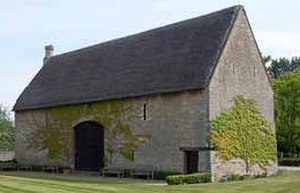
Borge og slotte i England / Northamptonshire
Denne liste over borge og slotte i England er ikke en liste over alle bygninger og steder, hvor ordet ”castle” indgår i navnet eller en liste over bygninger, som er en borg i middelalderlig henseende. Det er heller ikke en liste over alle borge og slotte, der nogensinde er bygget i England: Mange er forsvundet sporløst, men er hovedsageligt en liste over bygninger og ruiner. De bygninger, som er bevaret, er alle blevet ændret i løbet af historien.